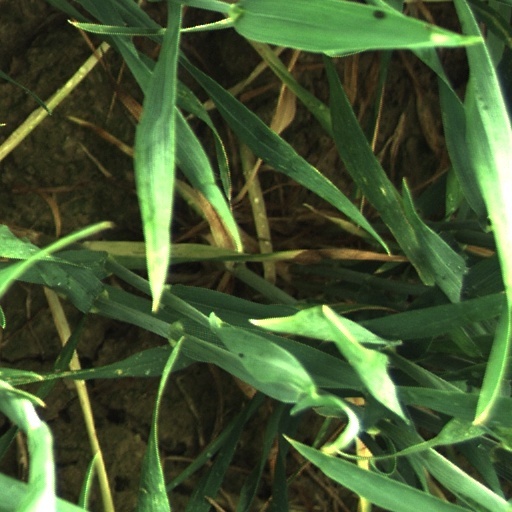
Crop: wheat